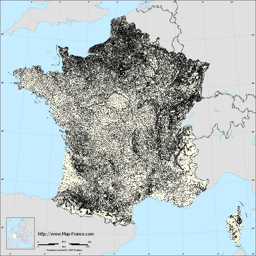
tulle on the municipalities map